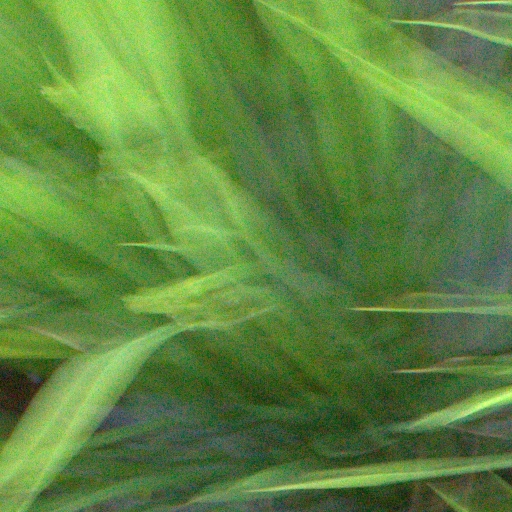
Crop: rice